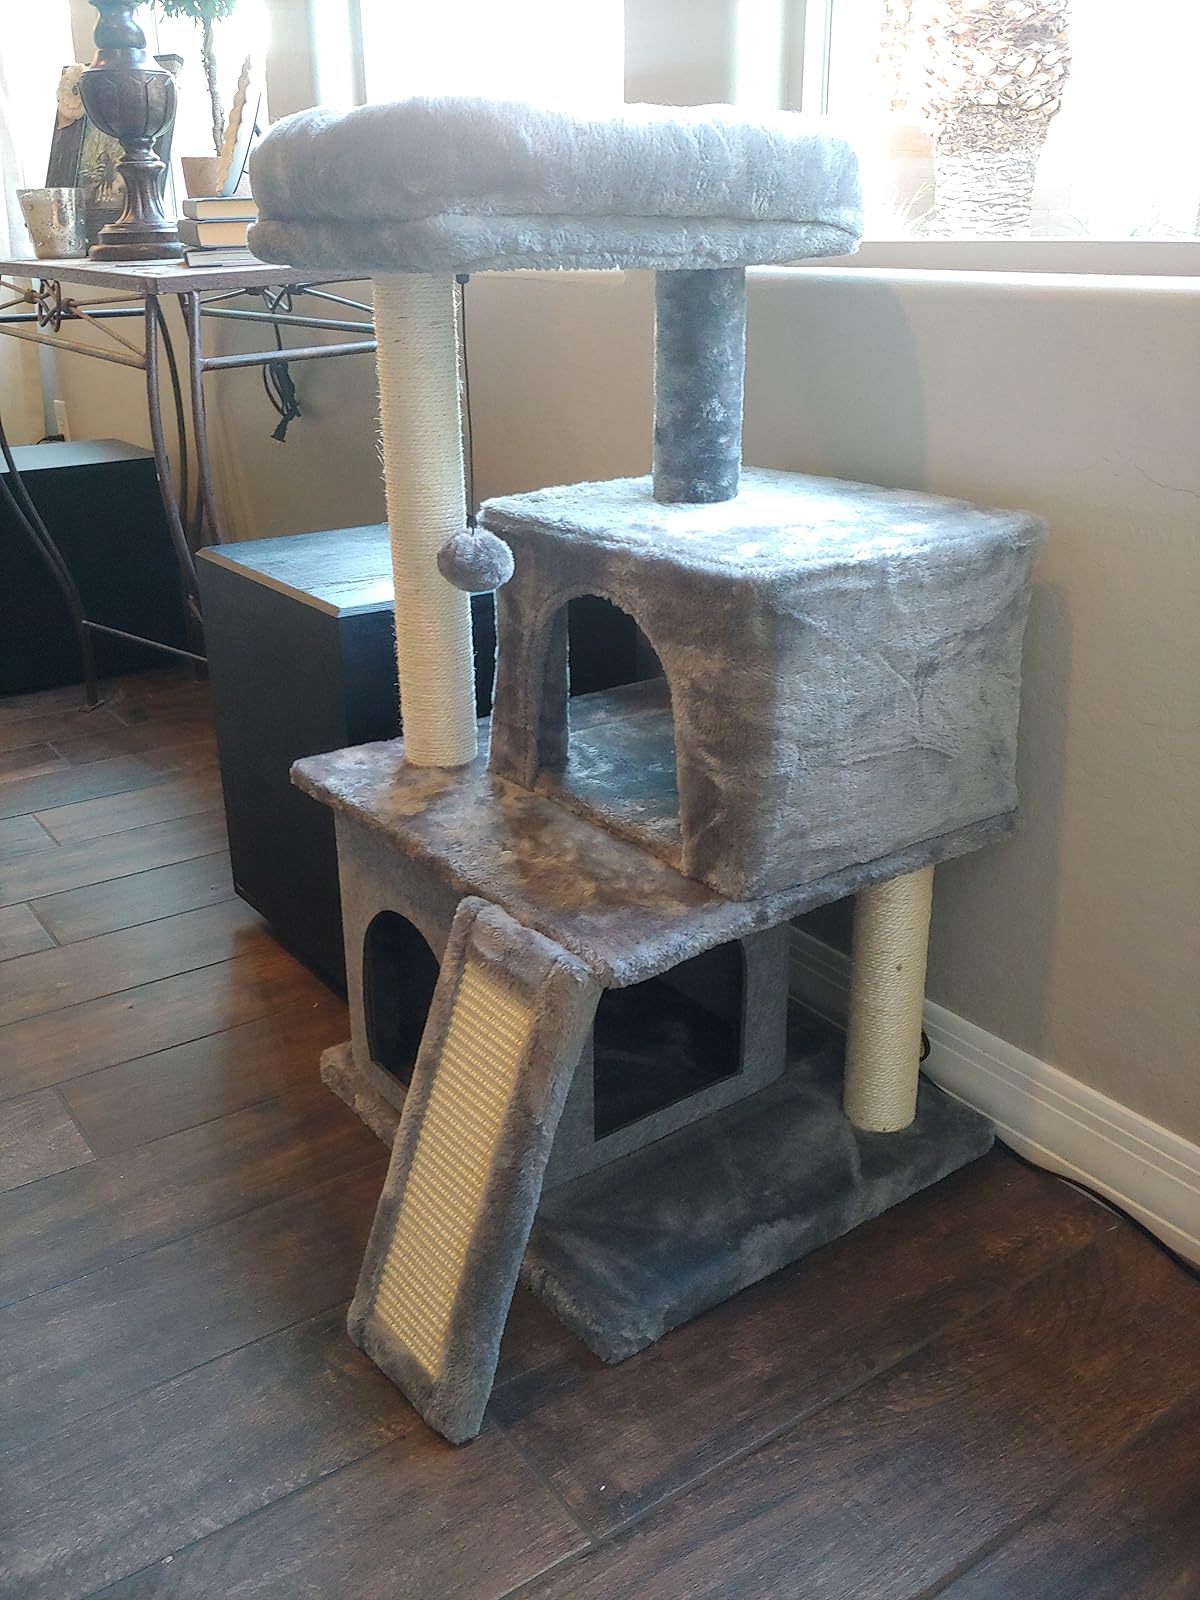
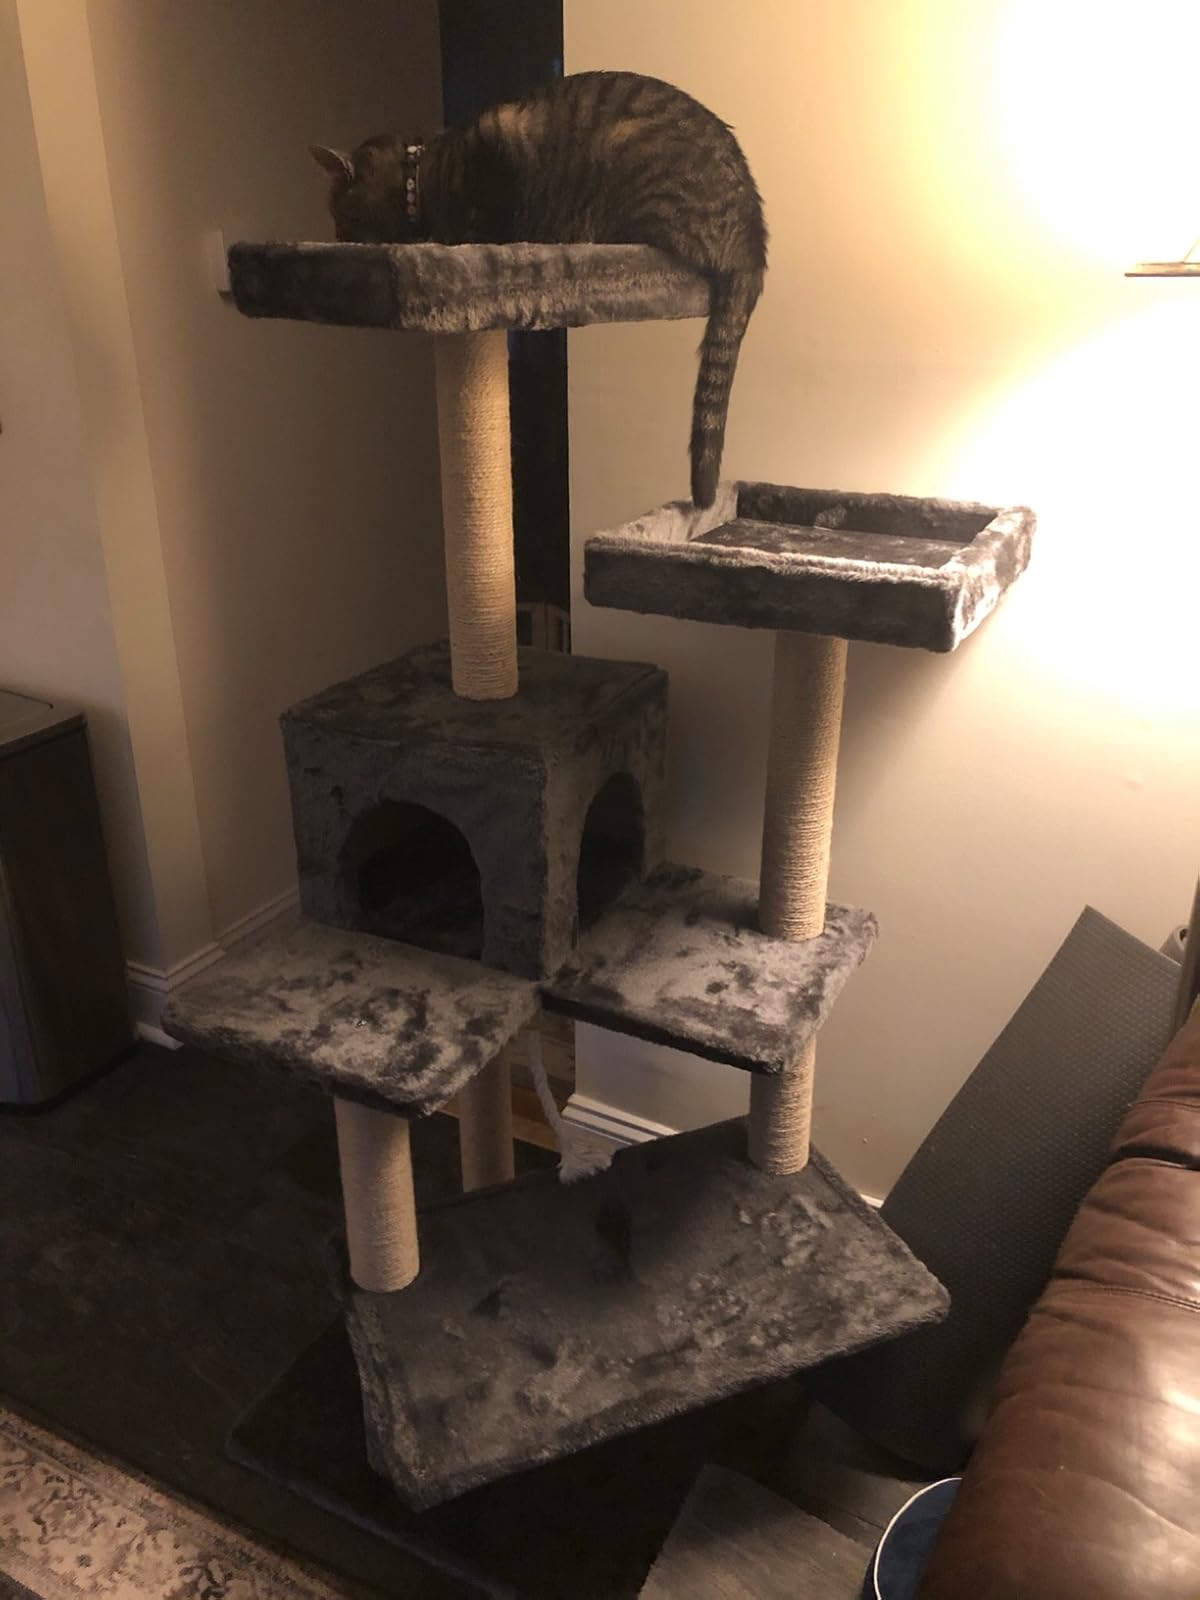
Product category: items_cat tree
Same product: no